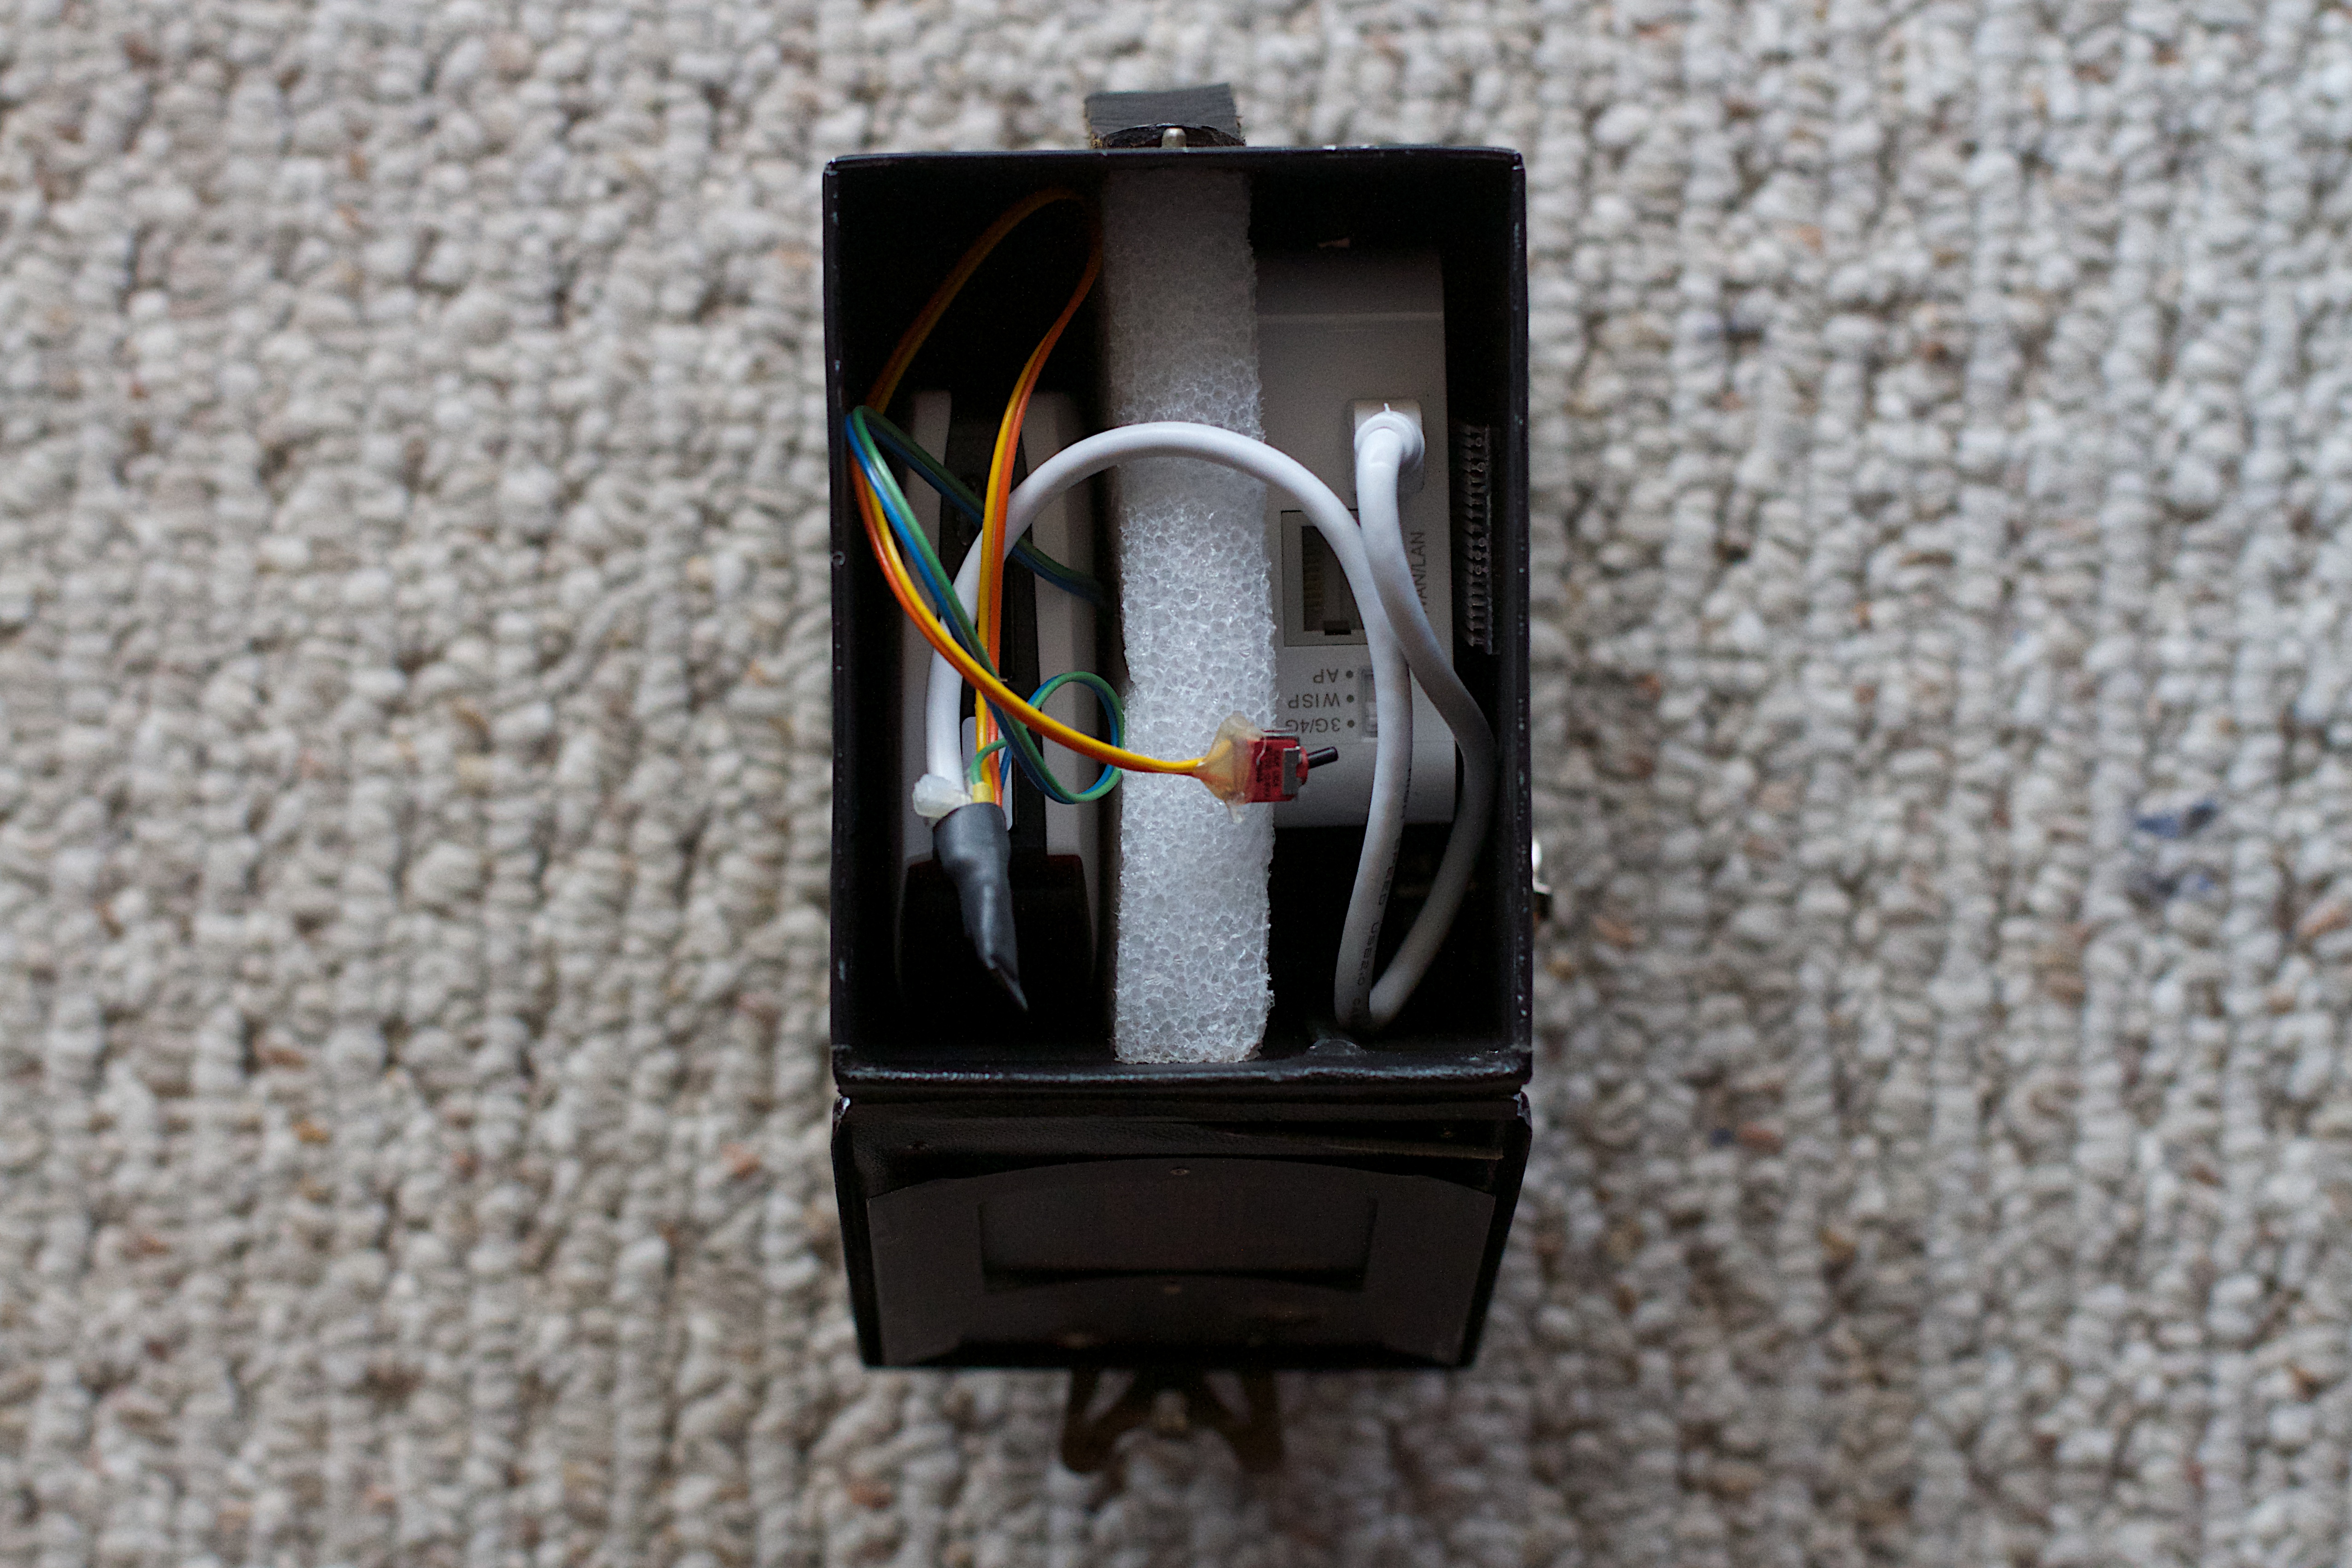
hand, technology, gadget, black, mobile phone, electronics, storybox, piratebox